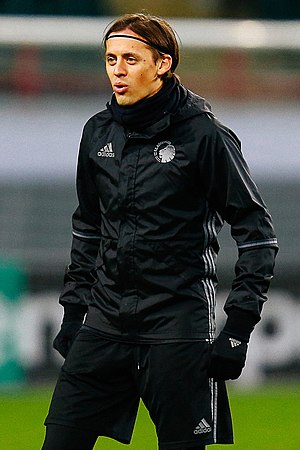
Uroš Matić
Uroš Matić er en serbisk professionel fodboldspiller, der spiller for den cypriotiske klub APOEL FC på udlån fra den danske superligaklub F.C. København.